Jim Lightbody

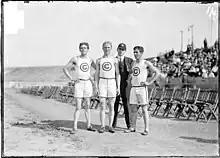
Lacey Hearn, James Lightbody, Mike Butler and Frank Verner at the 1904 Olympic Games

James Davies Lightbody (March 16, 1882 – March 2, 1953) was an American middle distance runner, winner of six Olympic medals (two of which are no longer recognized by the International Olympic Committee following its downgrading of the 1906 Intercalated Games) in the early 20th century.